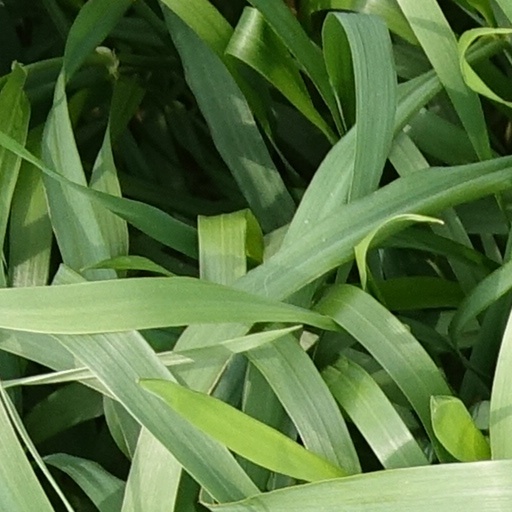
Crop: wheat